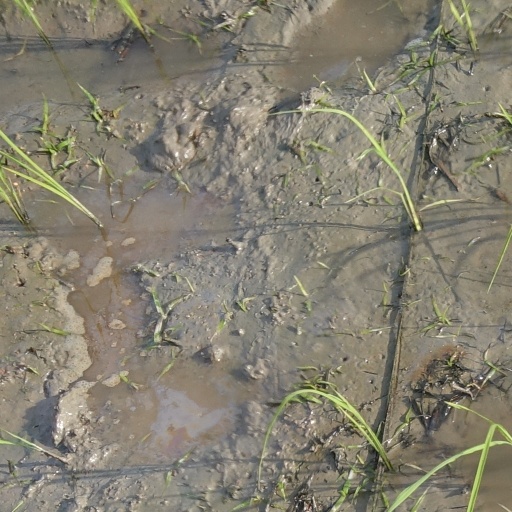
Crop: rice